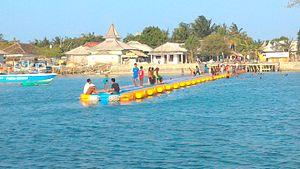
Bawean est une île située dans la mer de Java, à environ 200 km au nord de Surabaya en Indonésie. Administrativement, elle fait partie du kabupaten de Gresik dans la province de Java oriental.